Pop Wea

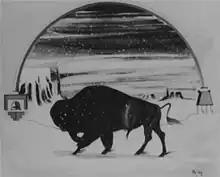
"Buffalo in snow", painting by Pop Wea, c. 1960s

Pop Wea, also known as Lori Tanner, Lorie Tanner, Lo Ree Tanner, Lo Rie Tanner, Loree Tanner and Lo Rei Tanner (died 1966), was a Native American artist associated with the Taos Pueblo. She was a painter and potter. Pop Wea is listed in the "Biographical Directory of Native American Painters", and in "American Indian Painters: a Biographical Directory".